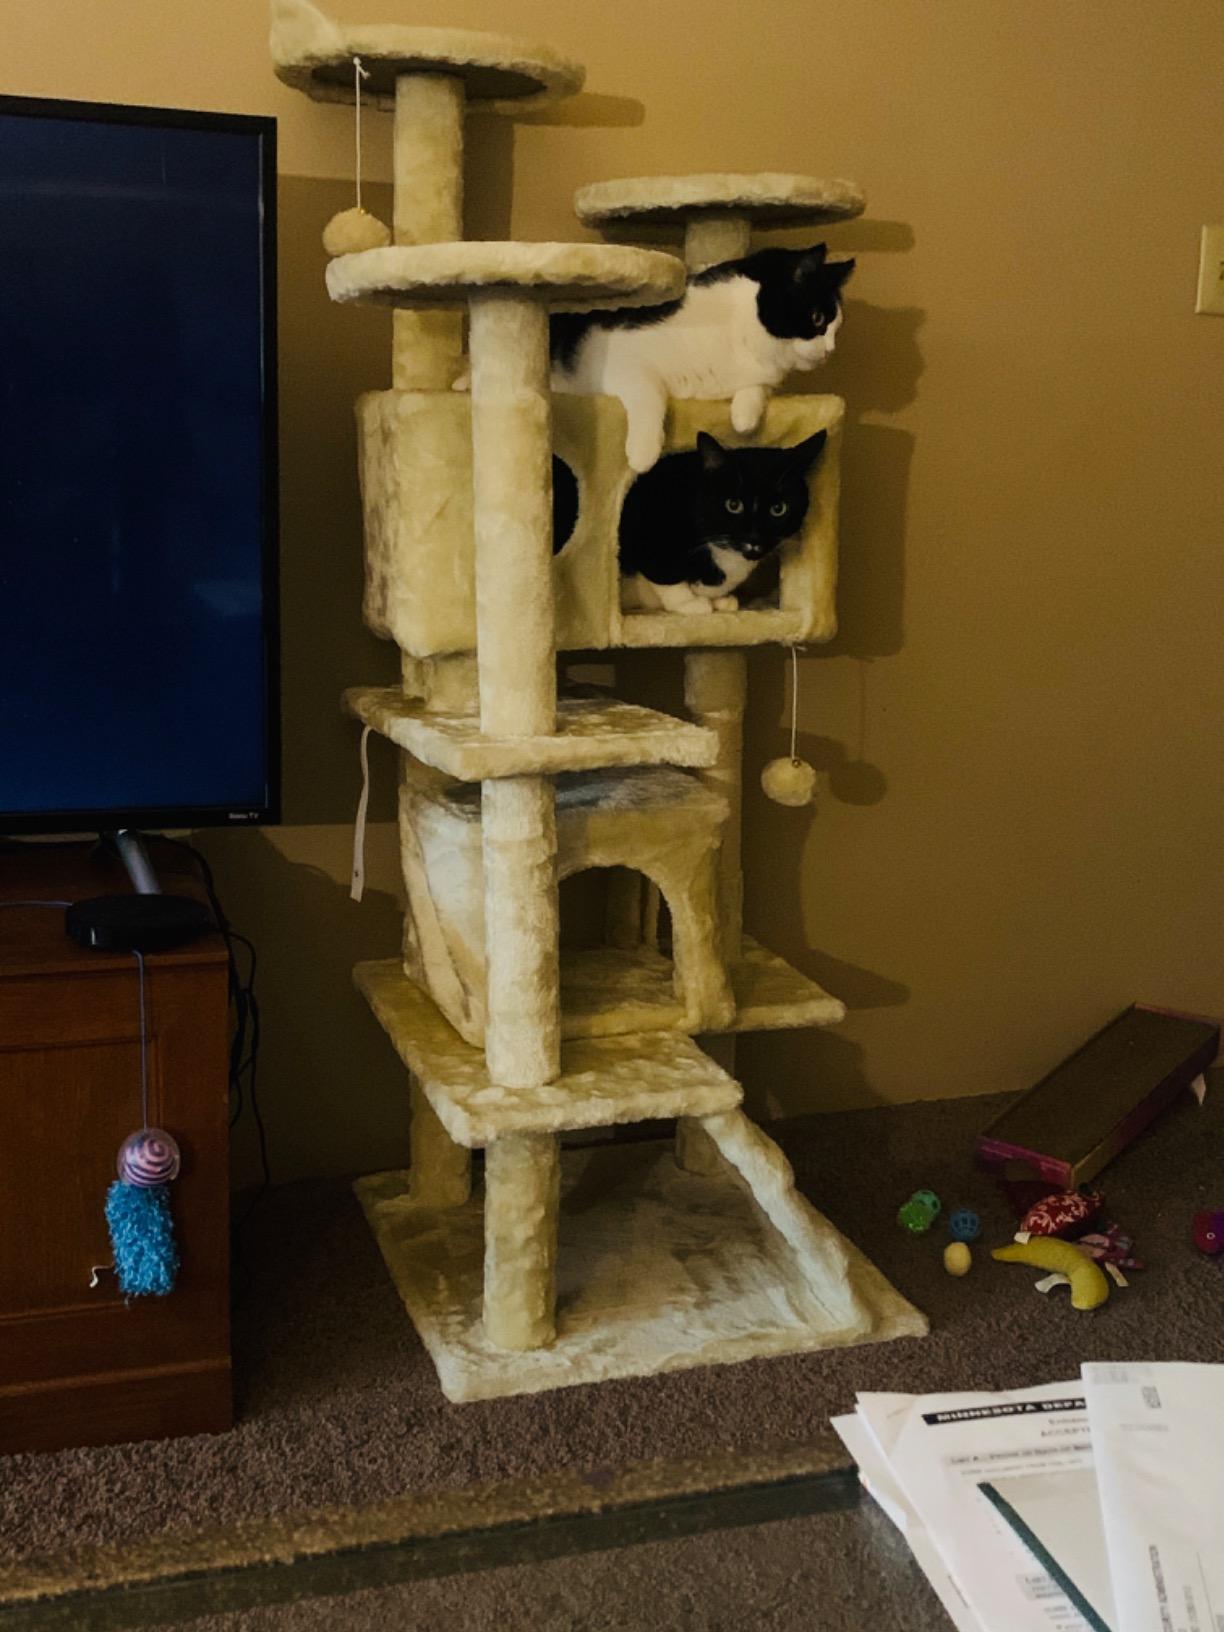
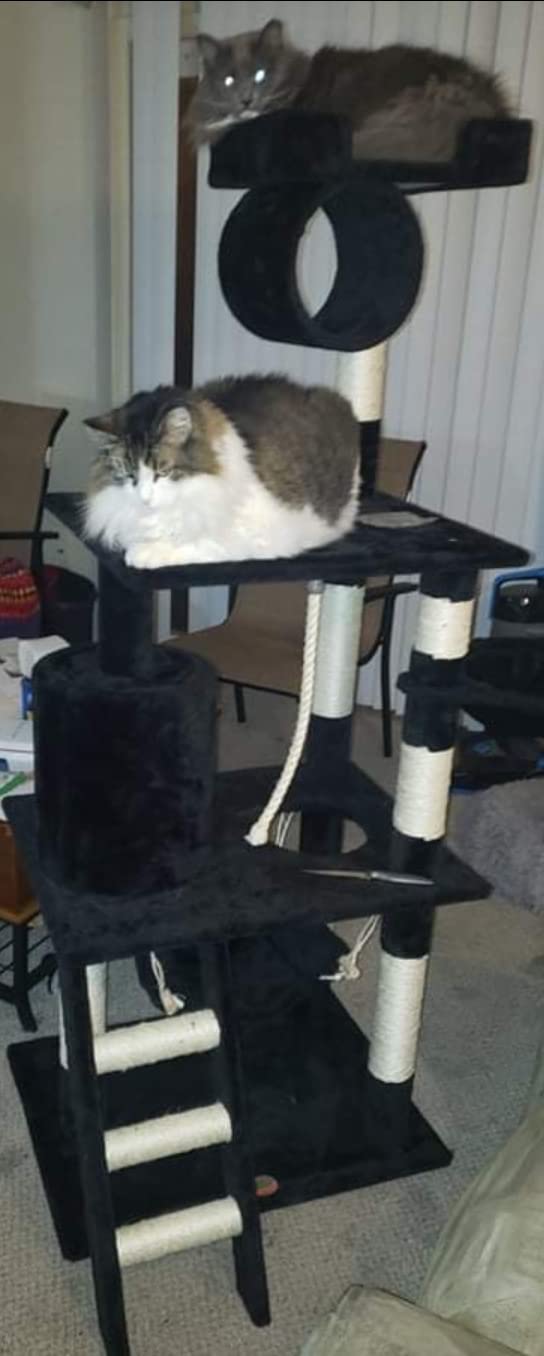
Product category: items_cat tree
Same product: no